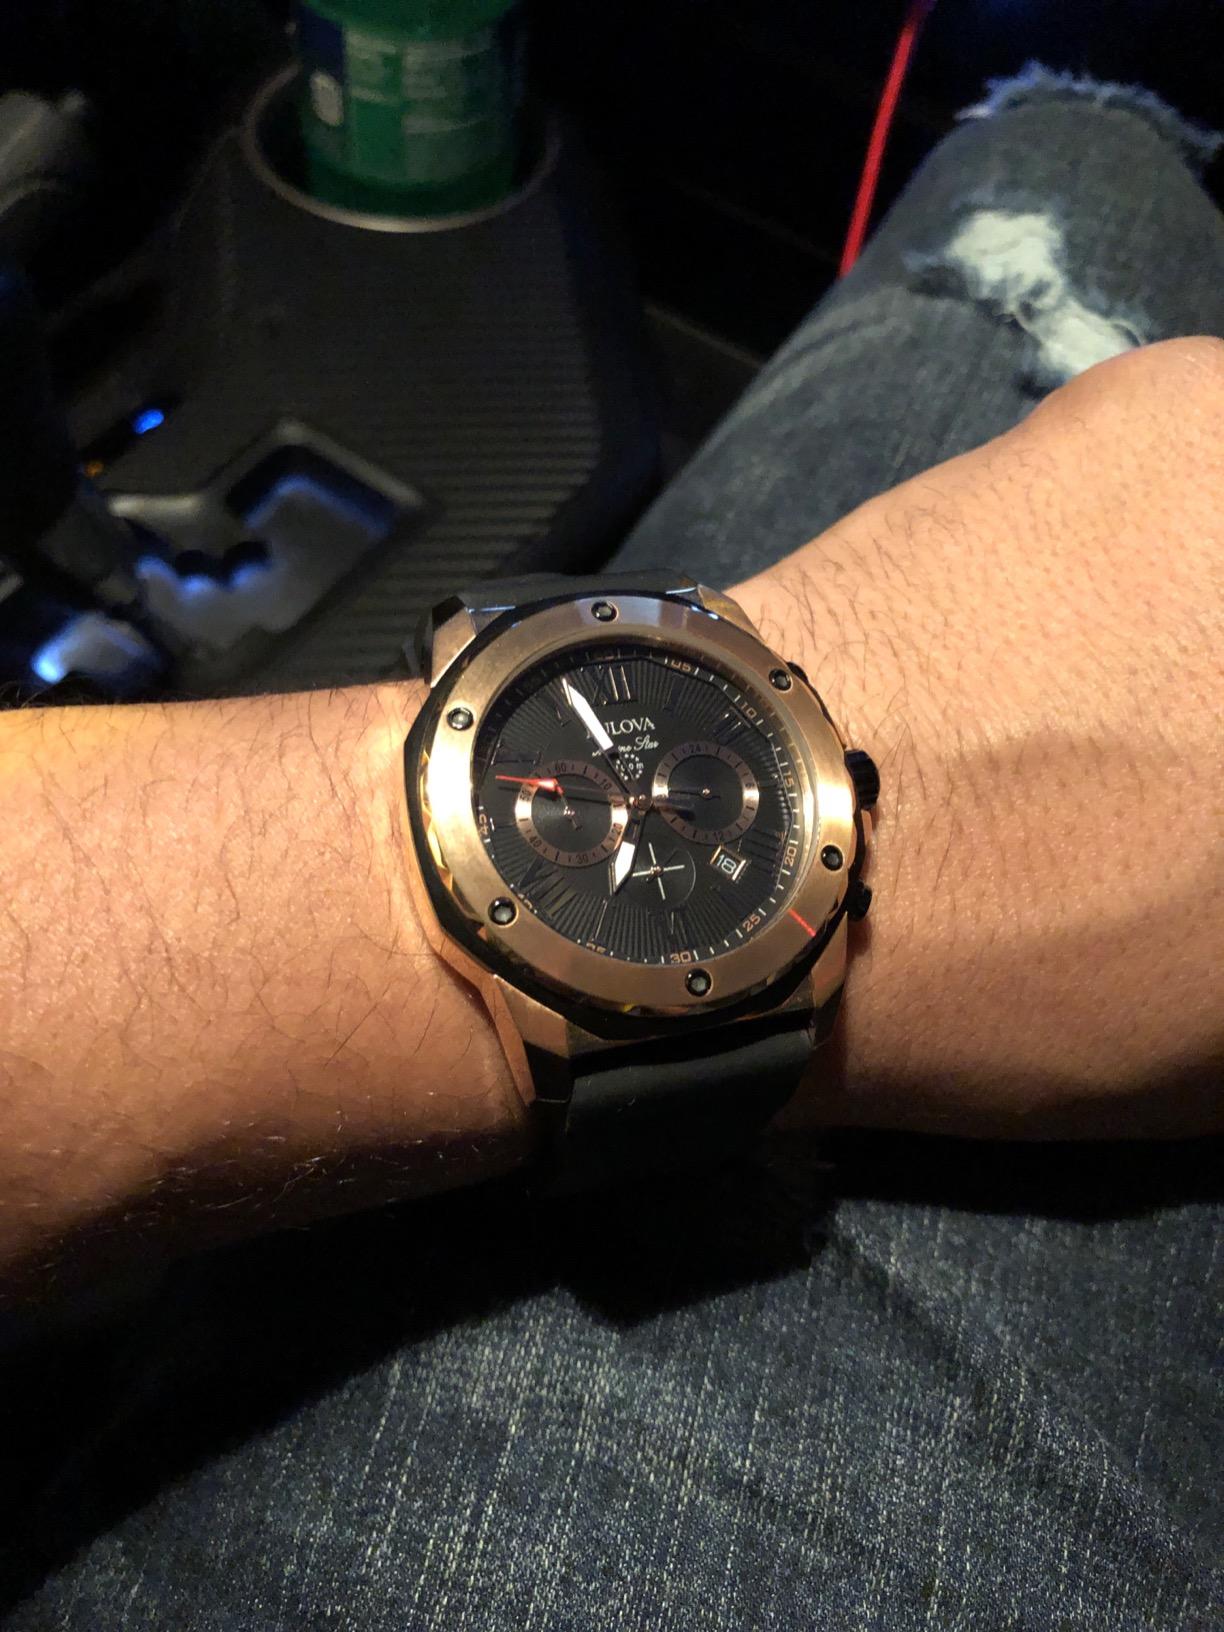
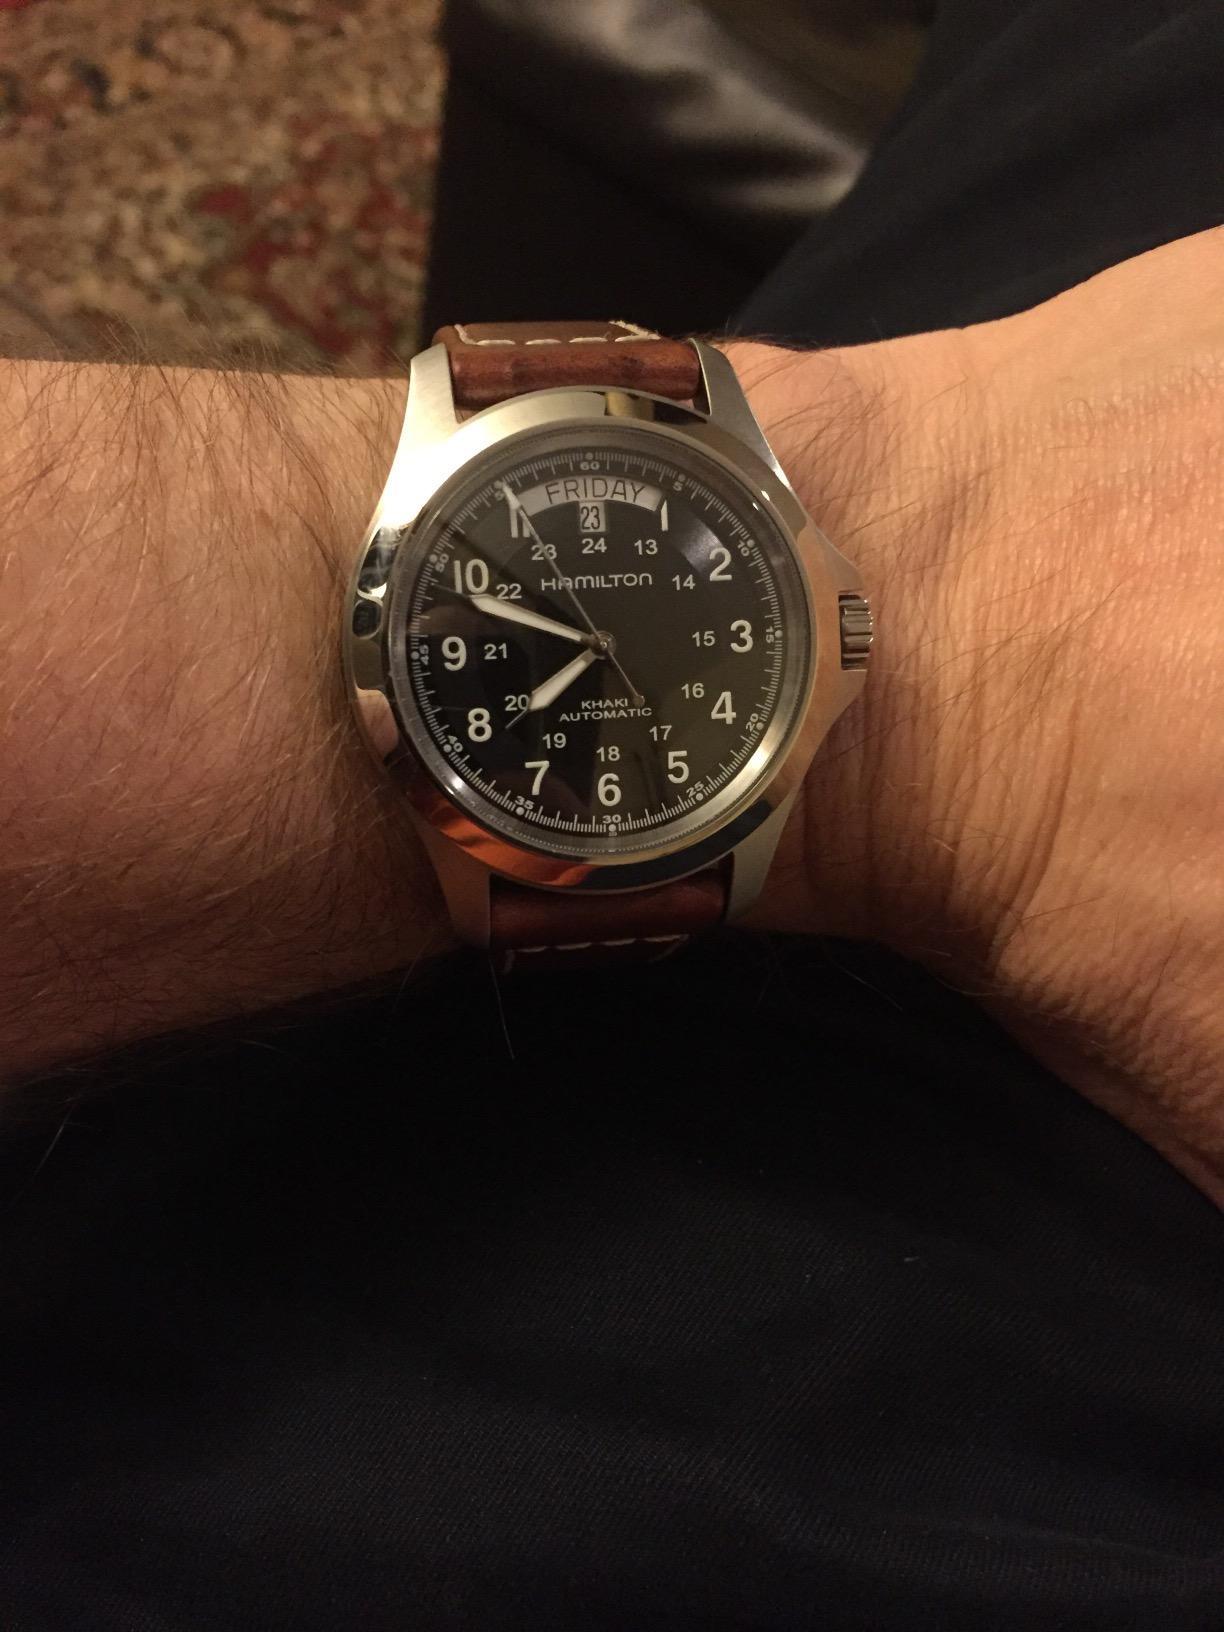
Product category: accessories_watch
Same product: no